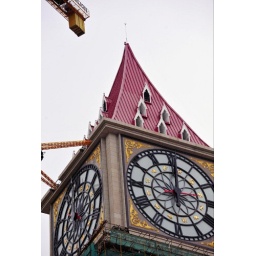
Biggest mechanical clock tower in China